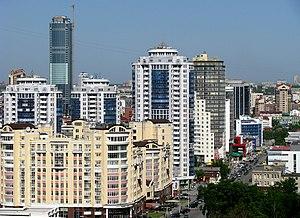
Ci-après la liste des villes de Russie dont la population était supérieure à 100 000 habitants au recensement de 2010. La capitale administrative des différents sujets fédéraux est indiquée en gras.